Sarajevo Tunnel

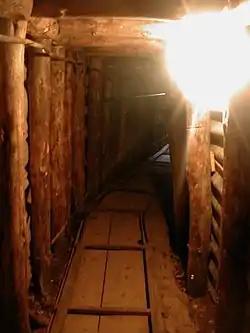
Sarajevo Tunnel

The Sarajevo Tunnel (Bosnian: Sarajevski Tunel) also known as the Tunnel of Salvation (Bosnian: Tunel spasa), the Tunnel of Hope, or the Tunnel of Life, was a tunnel constructed between March and June 1993 during the Siege of Sarajevo in the midst of the Bosnian War. It was built by the Army of the Republic of Bosnia and Herzegovina (ARBiH) in order to link the city of Sarajevo, which was entirely cut off by the Army of Republika Srpska (VRS), with ARBiH-held territory on the other side of the Sarajevo Airport, an area controlled by the United Nations.